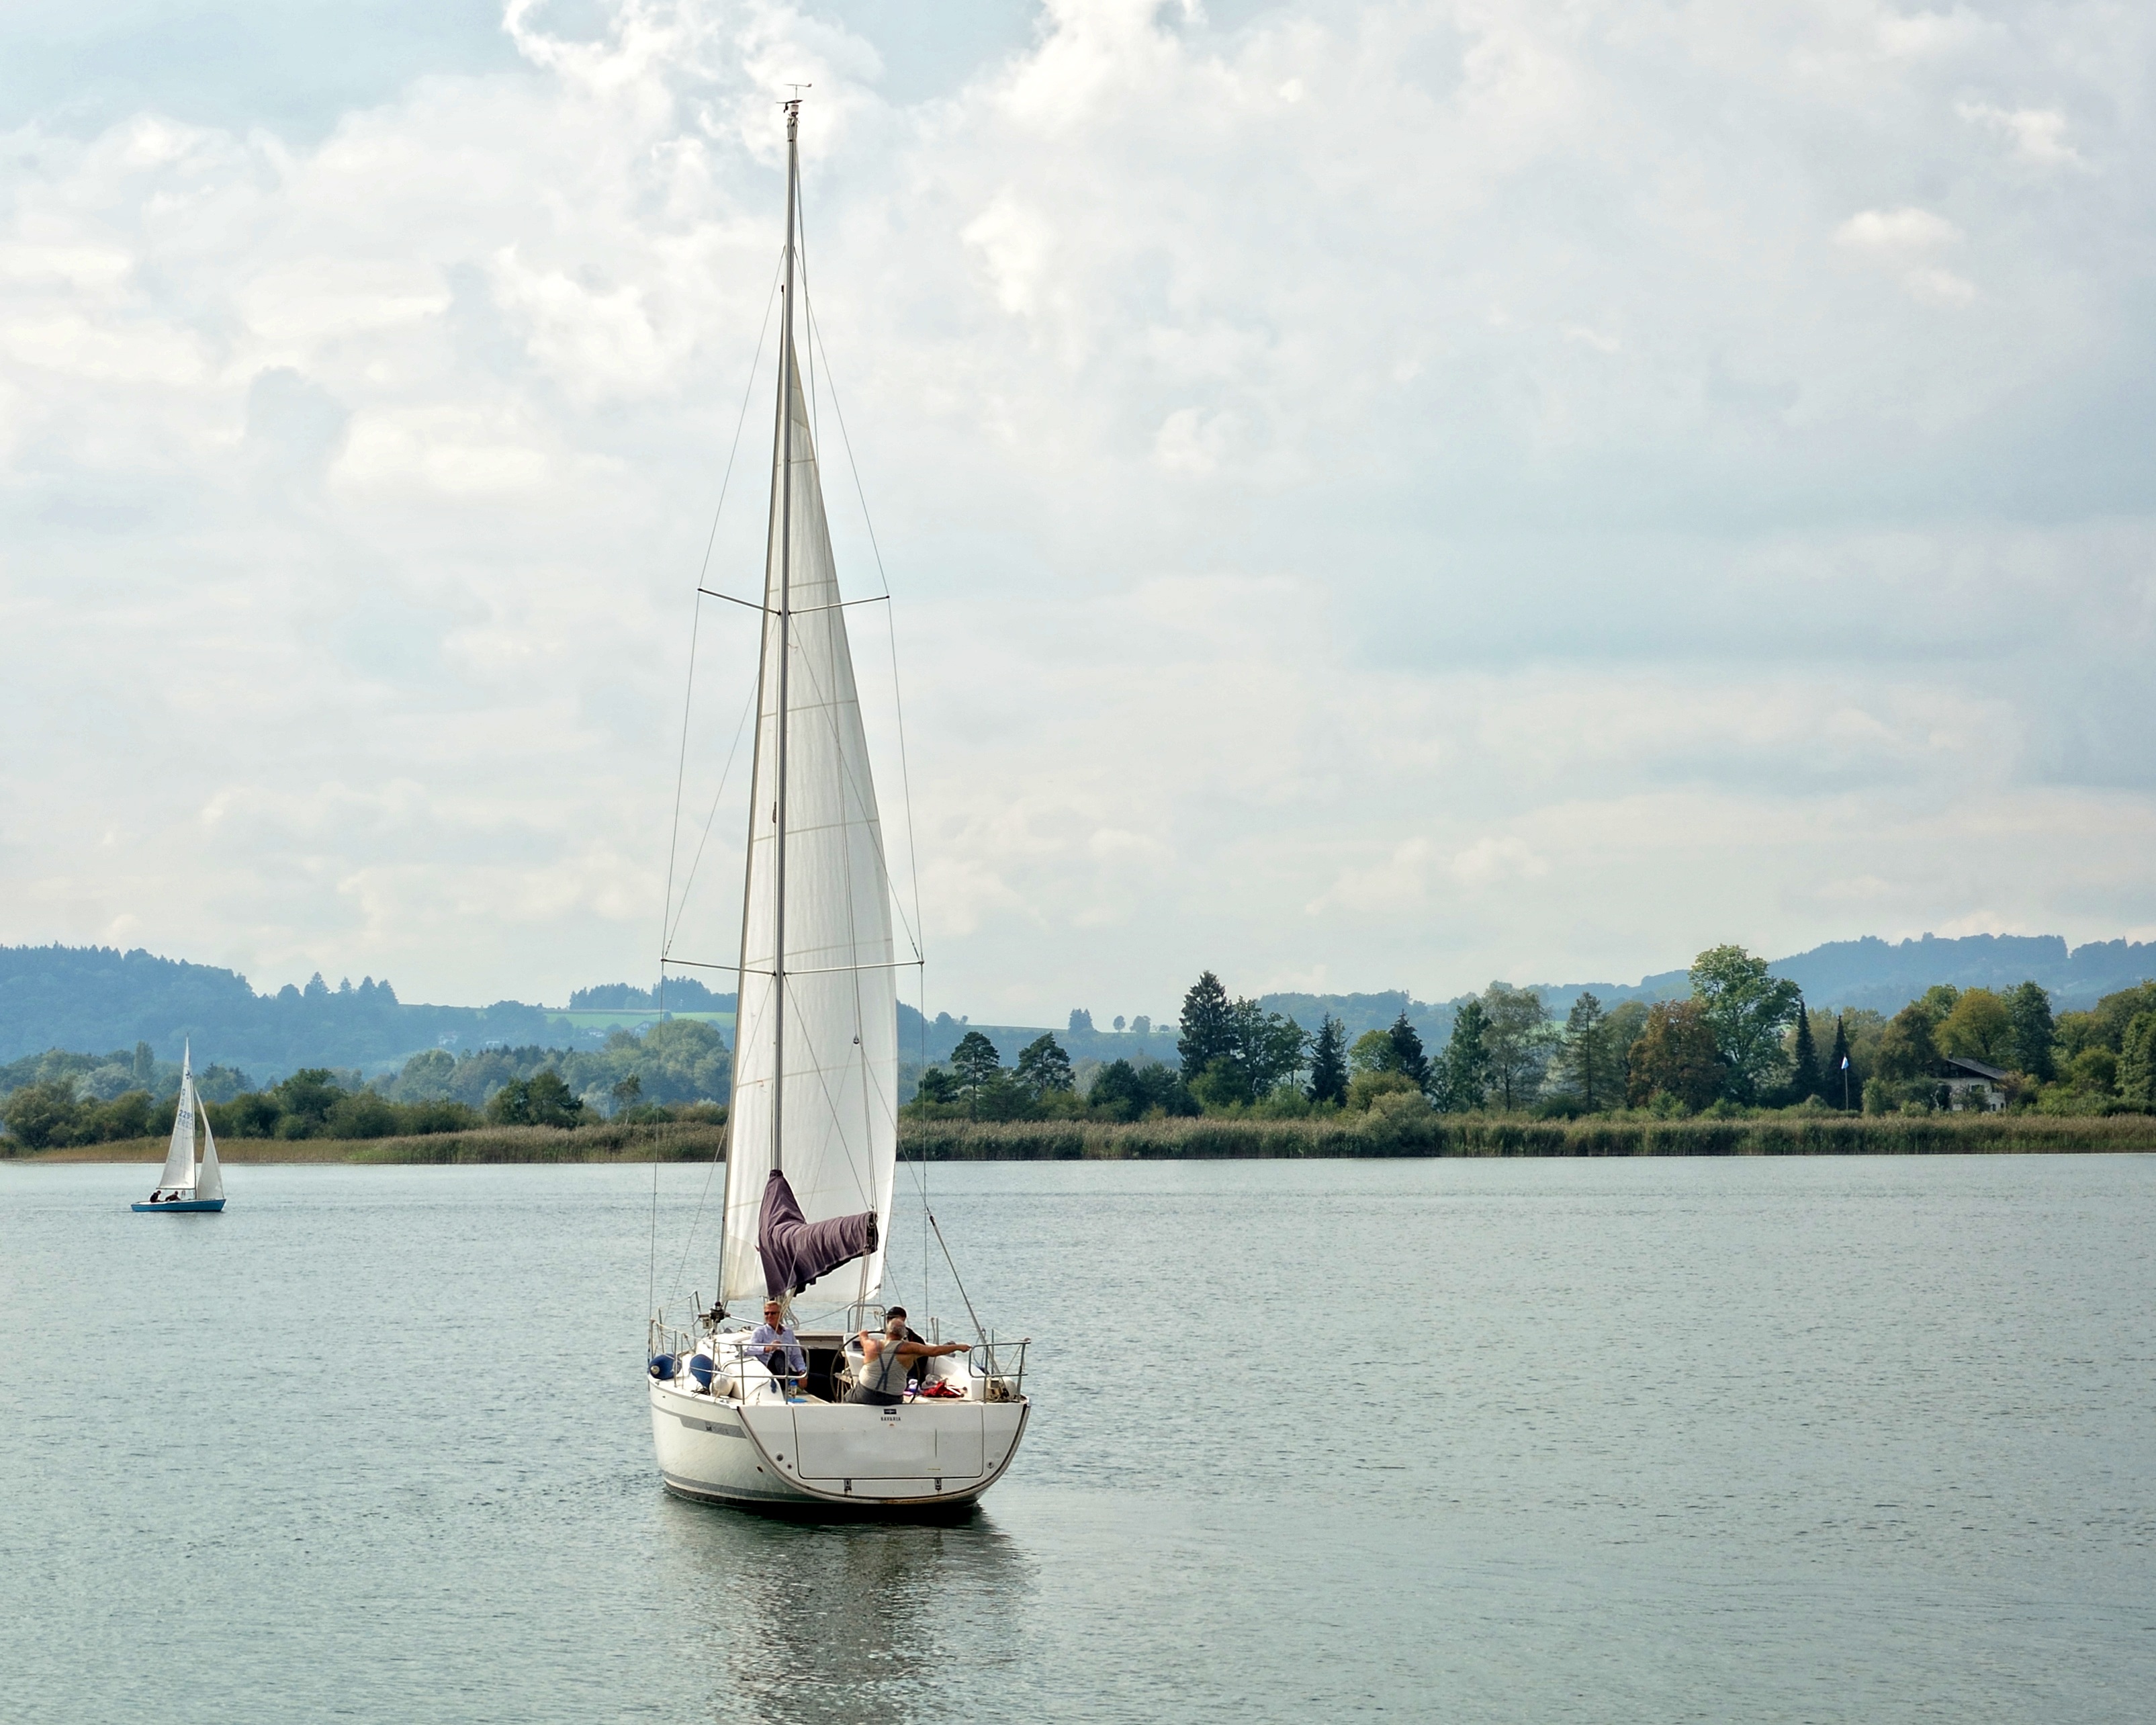
sea, water, nature, sport, boat, lake, ship, summer, boot, vehicle, relax, mast, sailing, yacht, holiday, bay, trip, leisure, sailboat, tour, fun, sail, bavaria, watercraft, schooner, sailor, sailing boat, hobby, more, sailing ship, water sports, recovery, chiemsee, windsports, dinghy sailing